The Tortoise and the Hare

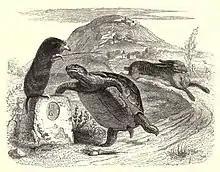
A 19th-century illustration of La Fontaine's "Fables" by Jean Grandville

There is a Greek version of the fable but no early Latin version. For this reason it did not begin to appear in printed editions of Aesop's fables until the 16th century, one of the earliest being Bernard Salomon's "Les Fables d'Esope Phrygien, mises en Ryme Francoise" (1547). Versions followed from the Netherlands (in Dutch, 1567) and Flanders (in French, 1578) but none in English before Francis Barlow's edition of 1667.